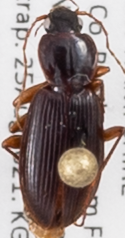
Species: Synuchus impunctatus
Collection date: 2021-08-25
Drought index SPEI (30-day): -0.386
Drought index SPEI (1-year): -0.944
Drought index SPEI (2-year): -0.54